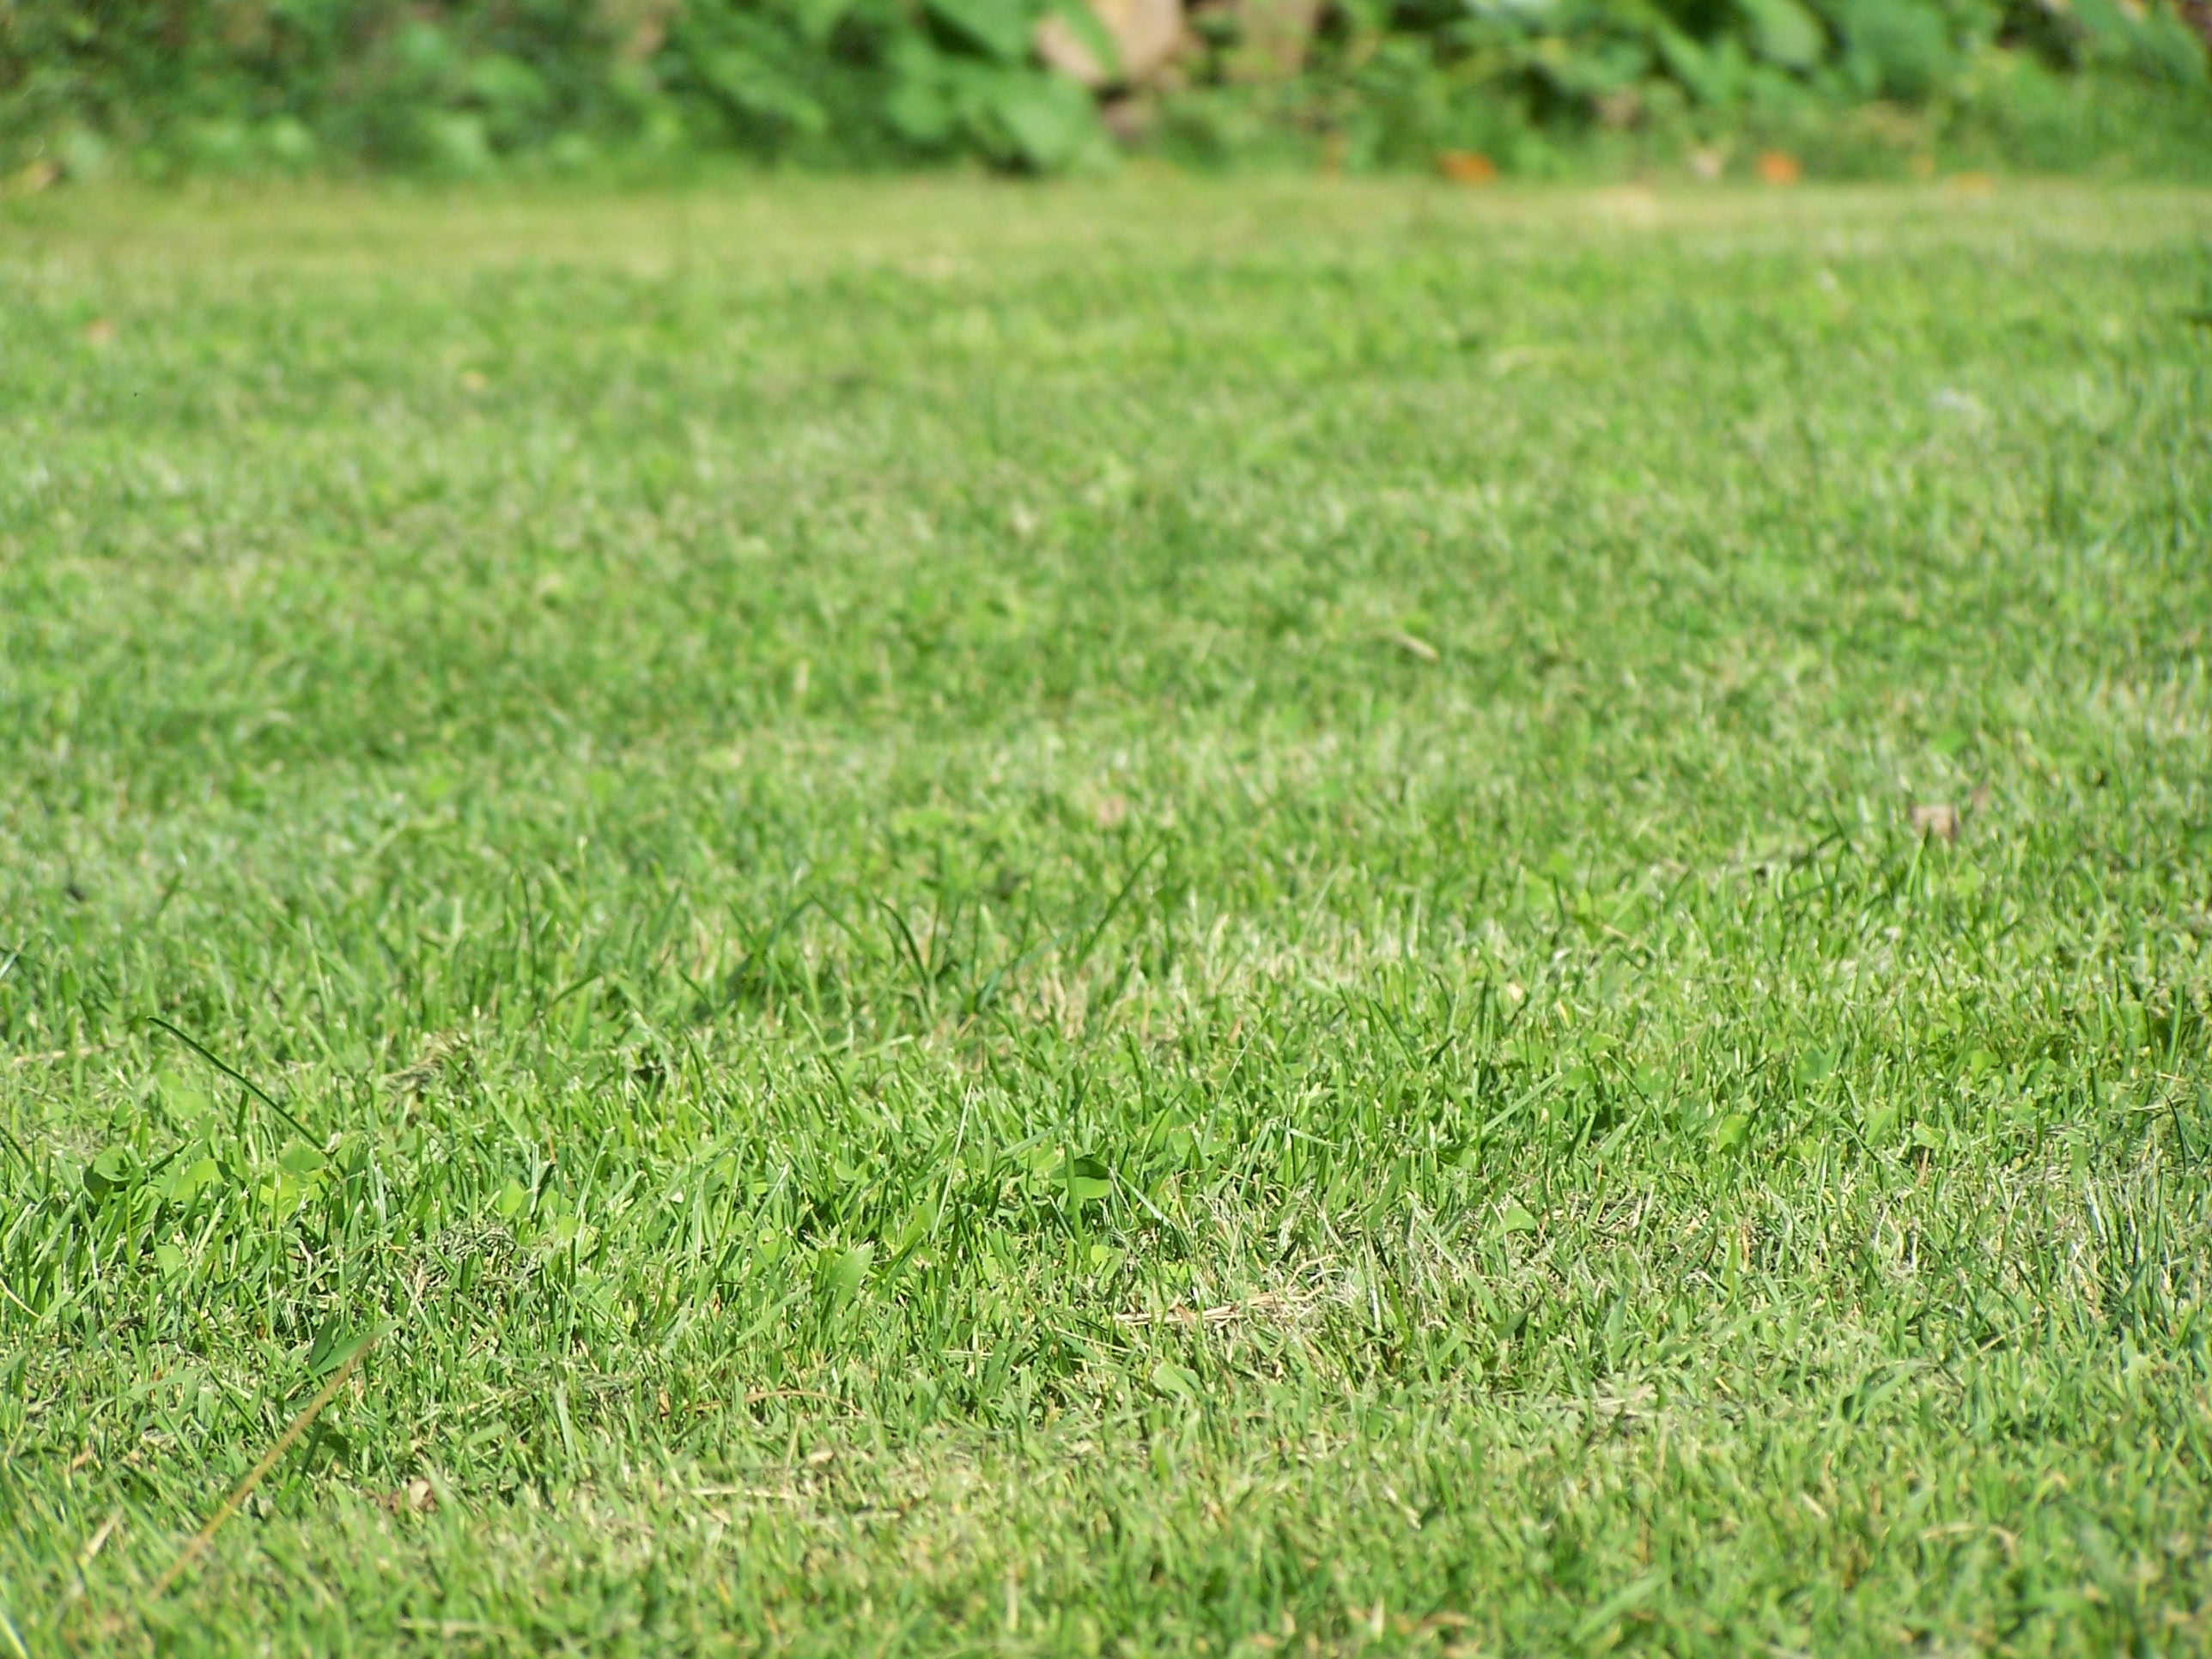
grass, plant, field, lawn, meadow, prairie, environment, green, pasture, soil, agriculture, grassland, flooring, grass family